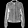
Label: Coat